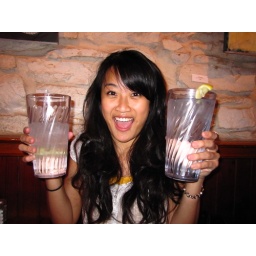
everything is bigger in texas, even the water cups